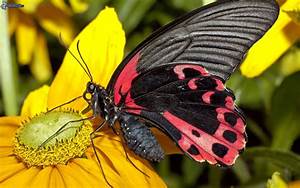
Label: farfalla